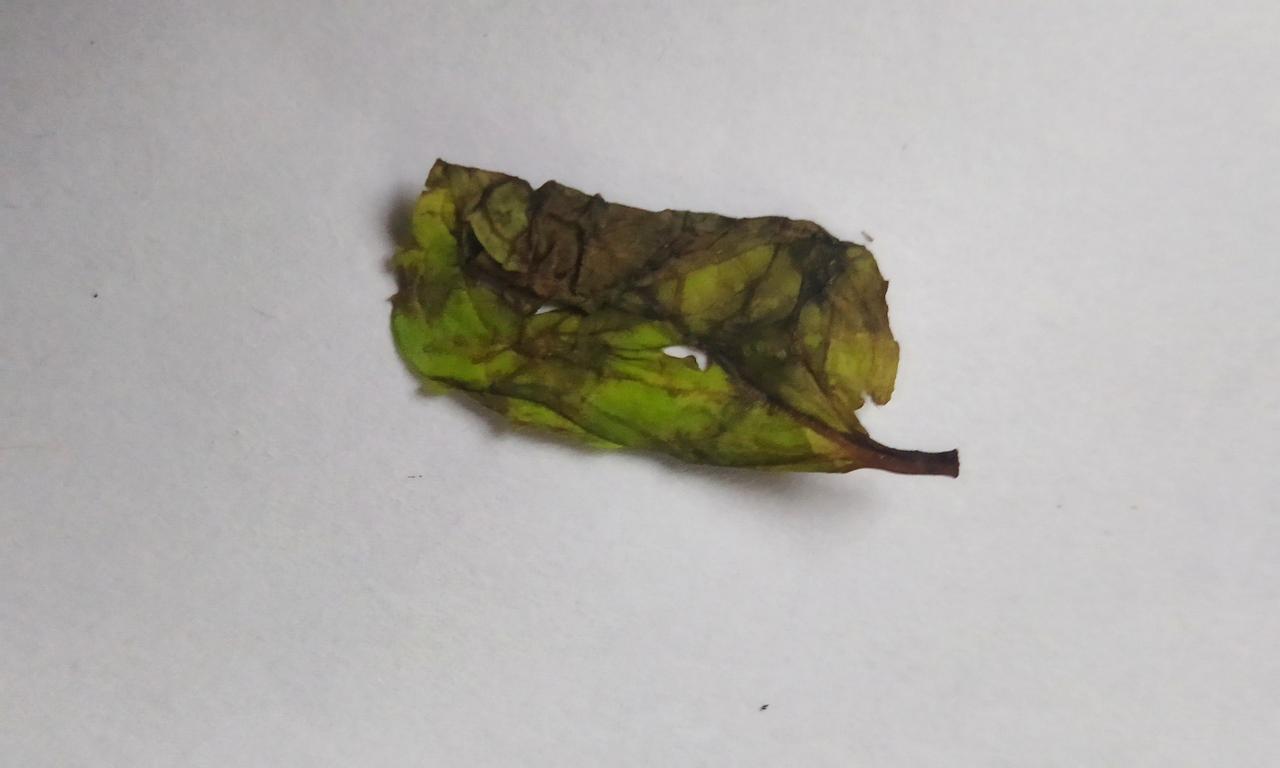
Label: Spoiled